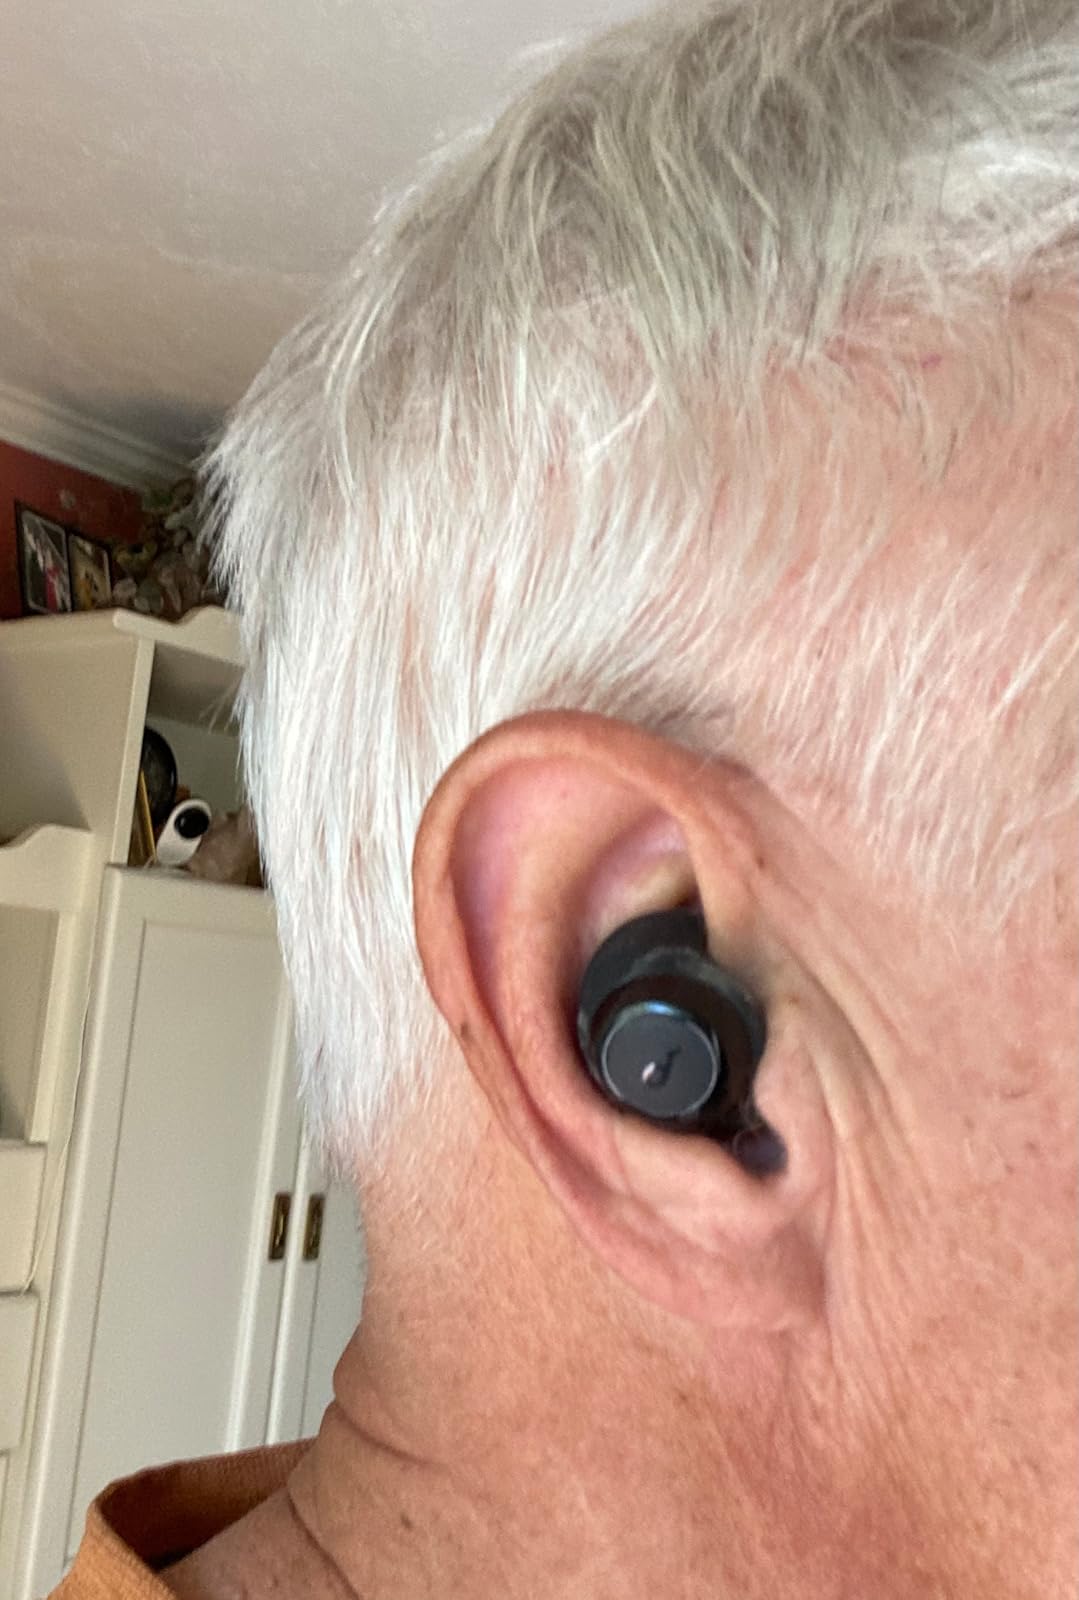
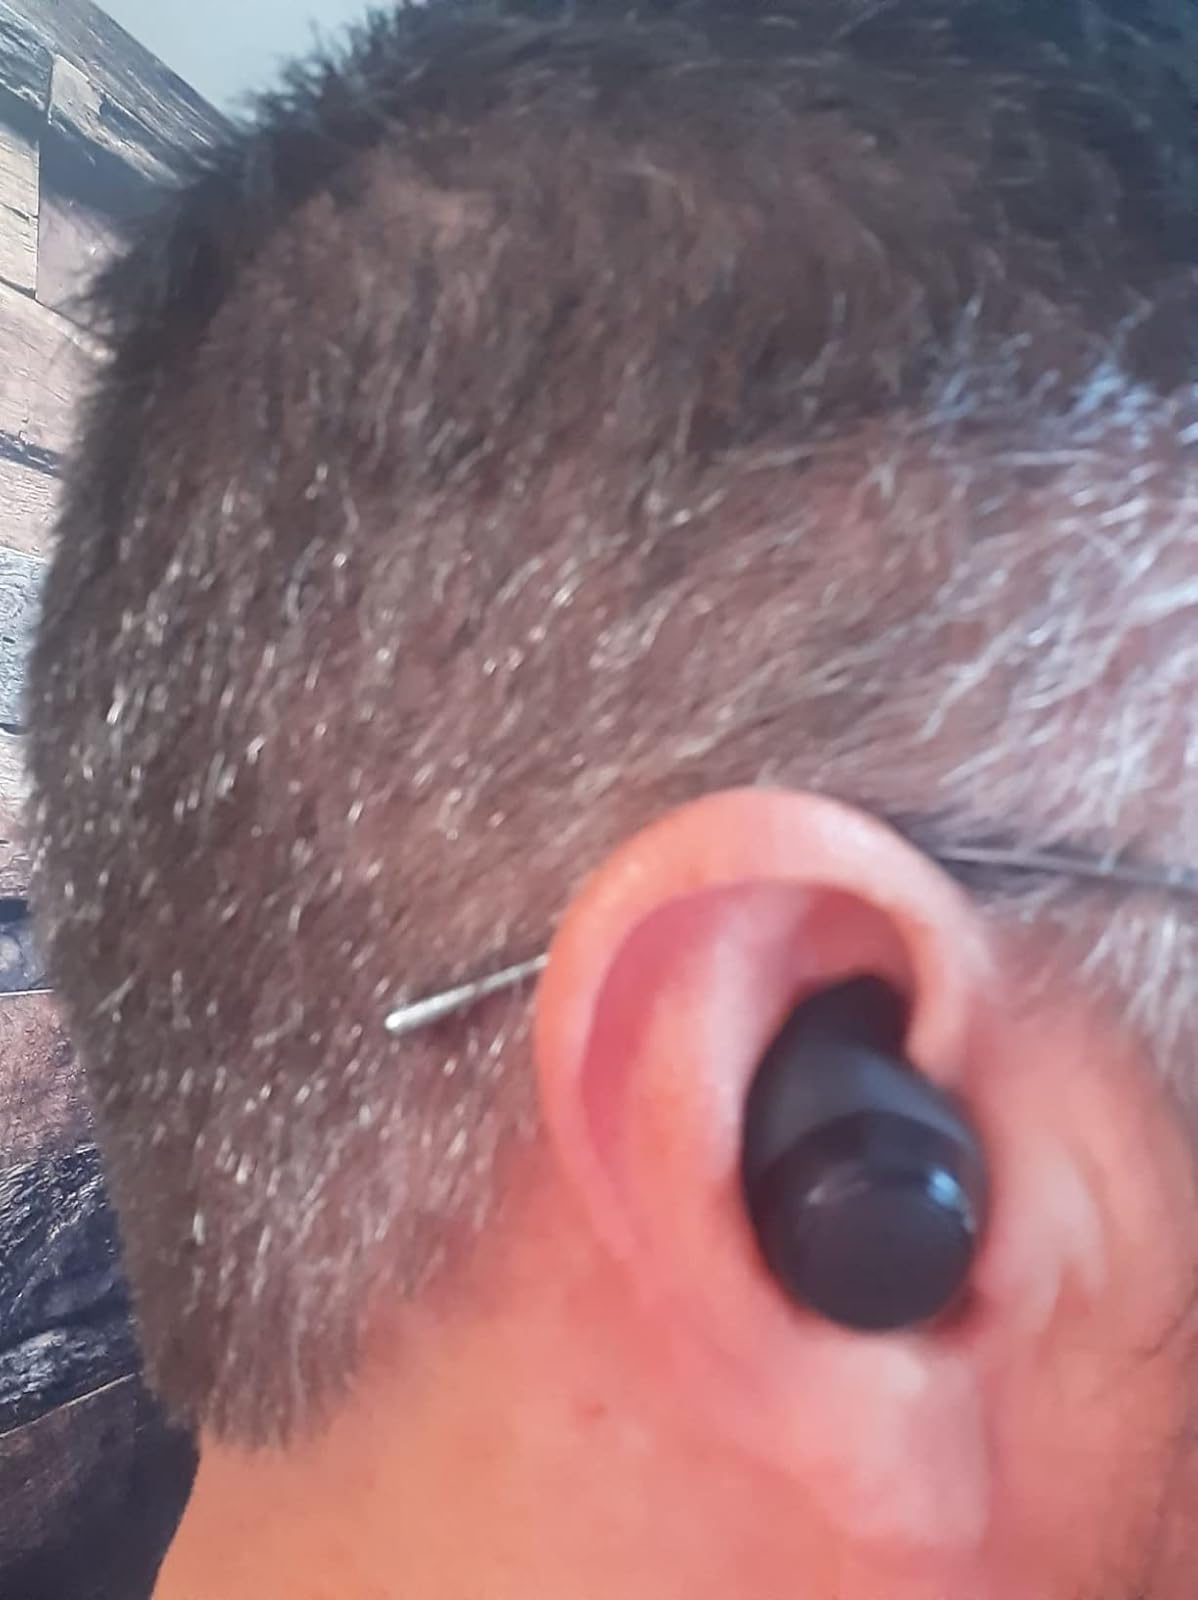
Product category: earbuds
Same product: yes